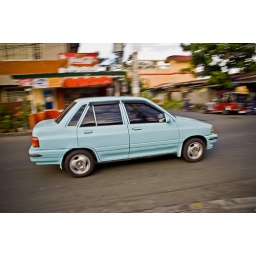
that every and ANY car has some kind of window visors in the Philippines.